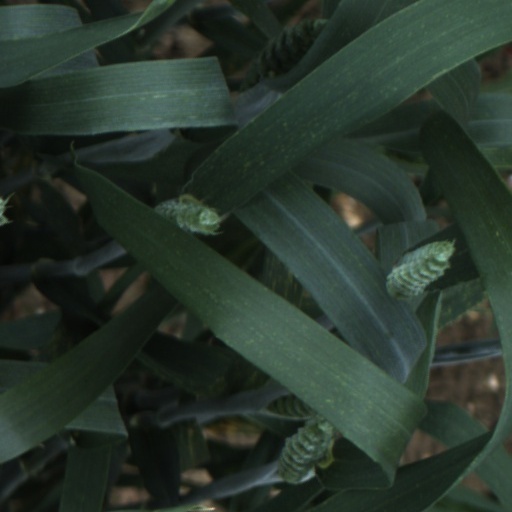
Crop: wheat